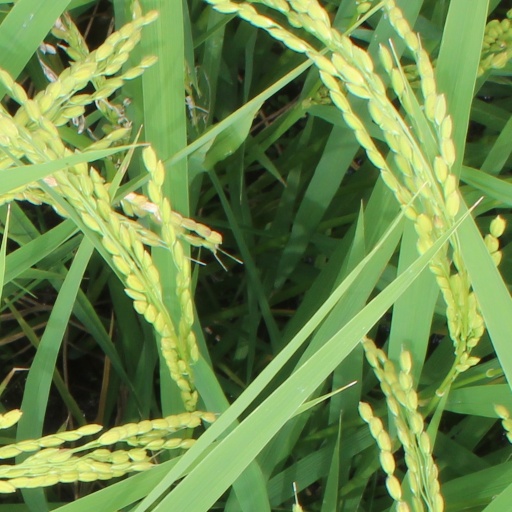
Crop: rice